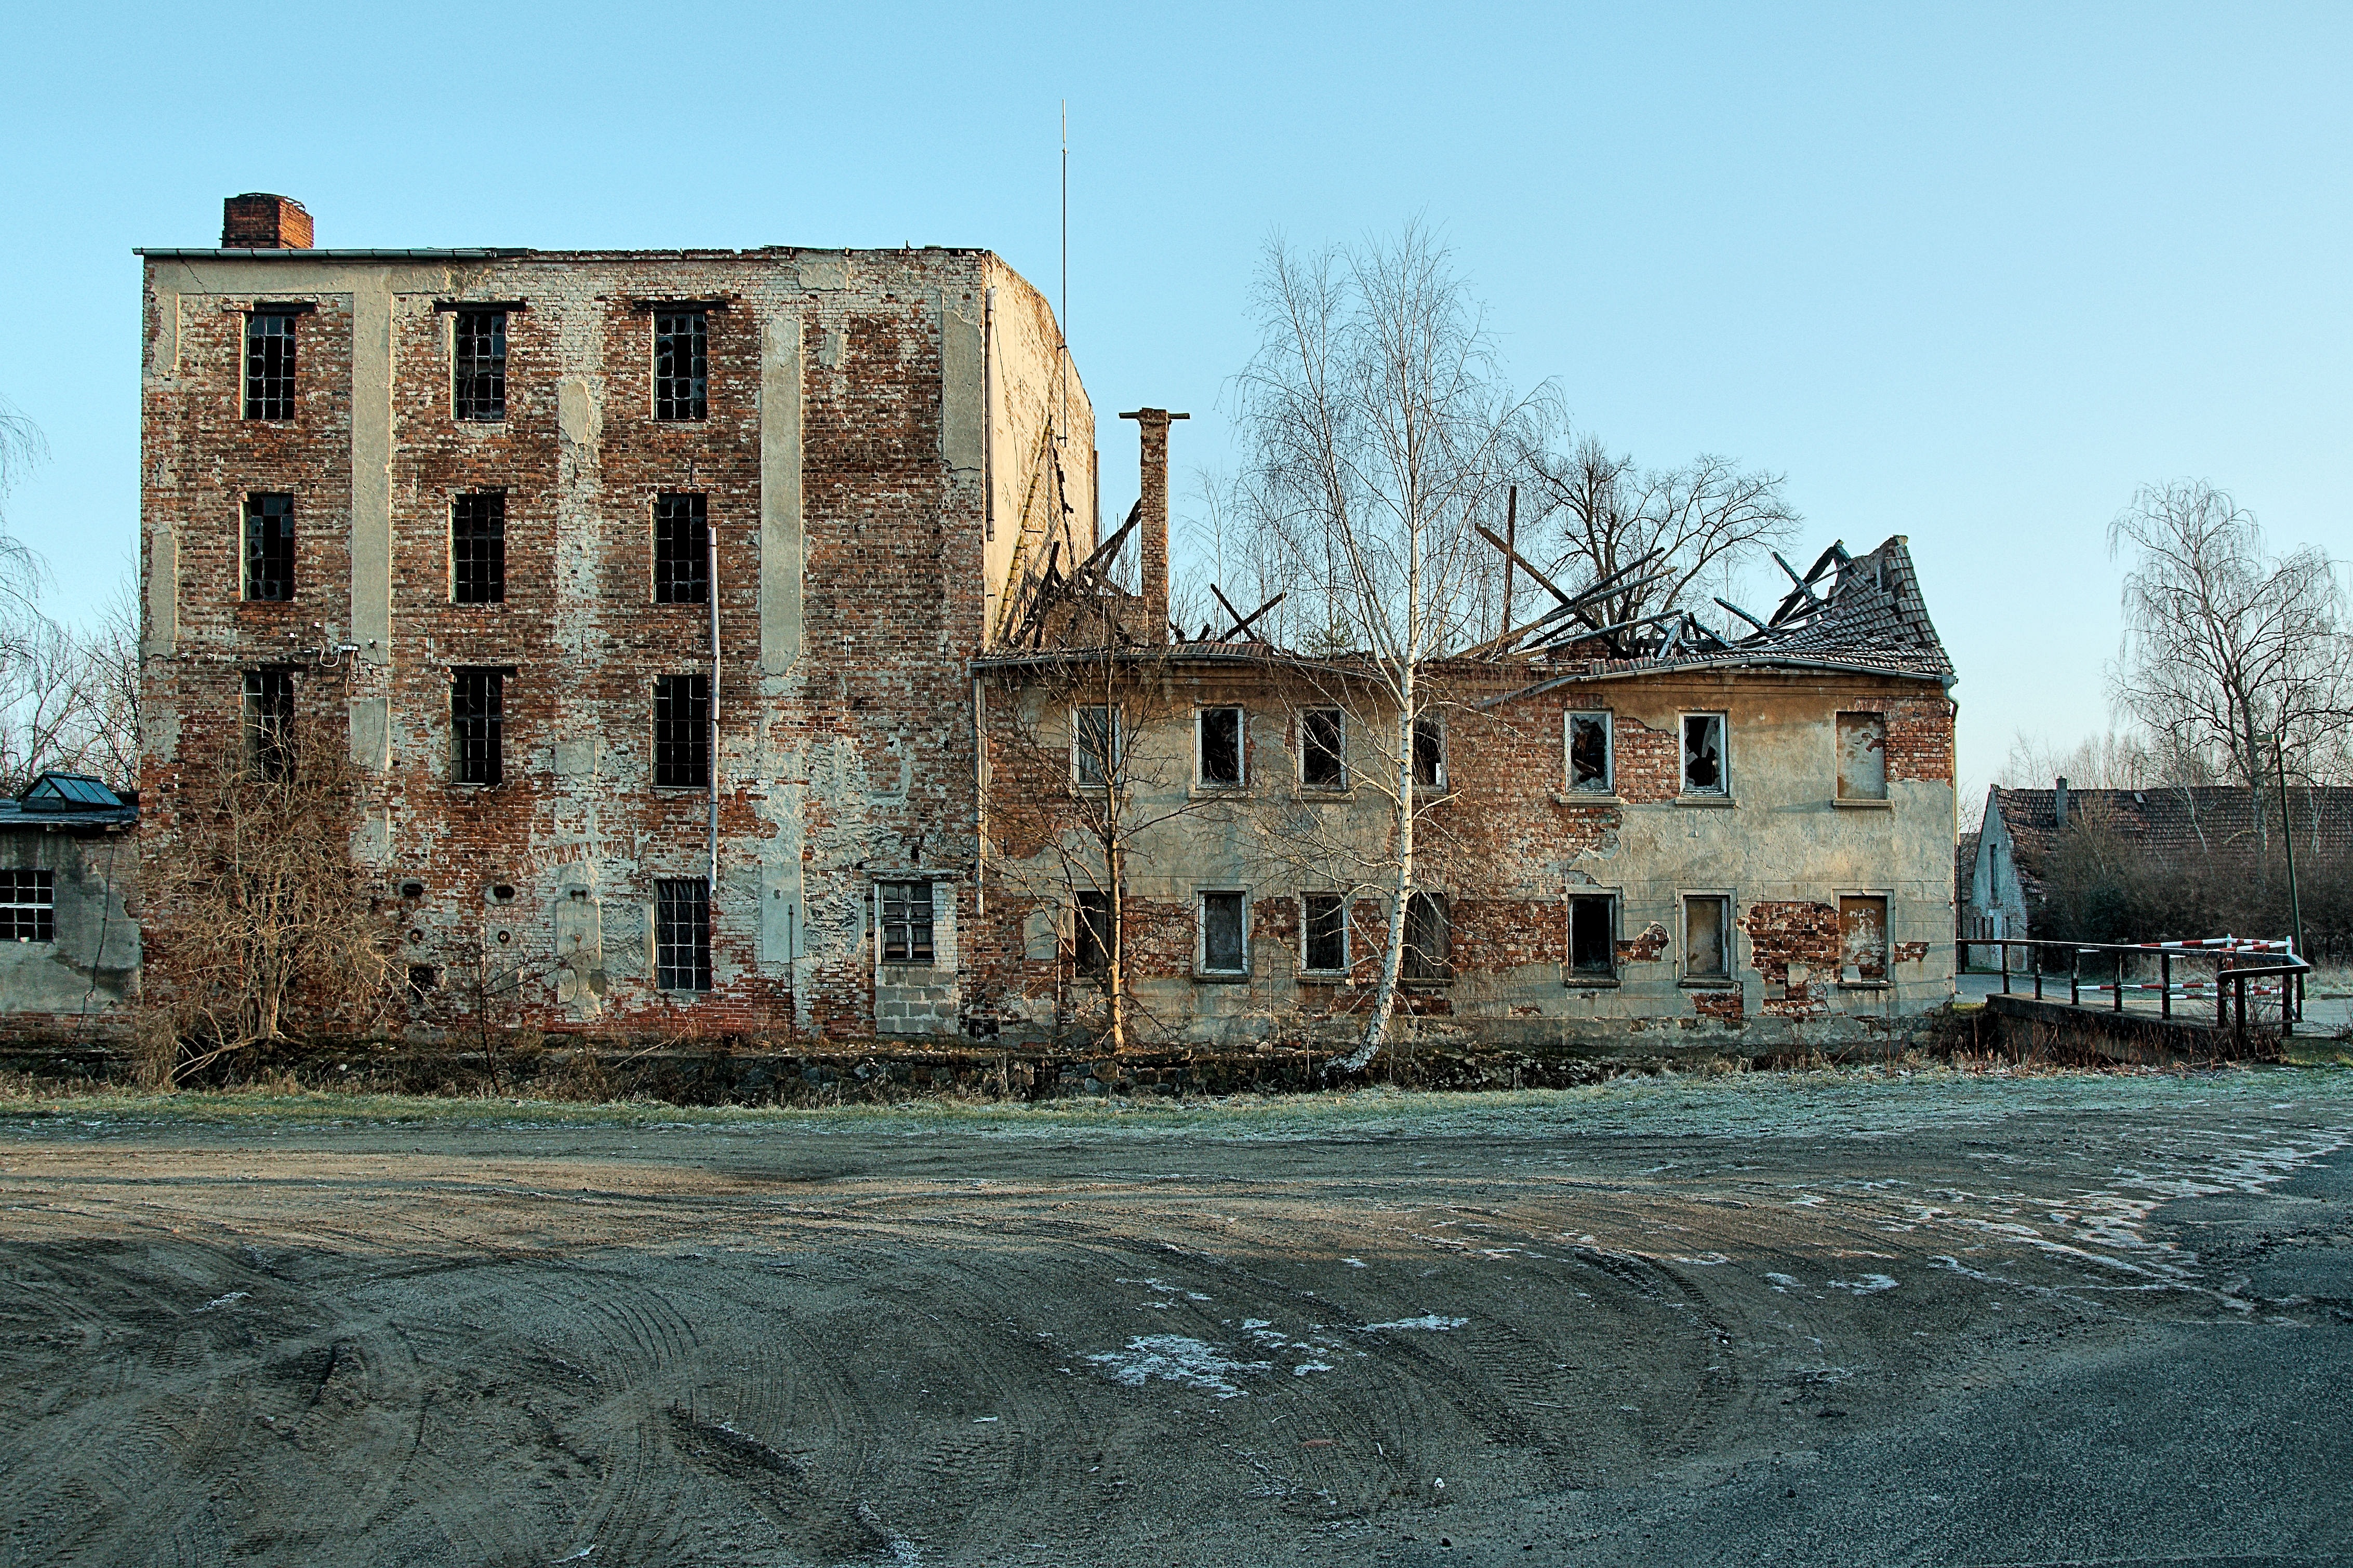
architecture, house, town, building, chateau, fortification, ruin, ruins, monastery, history, estate, leave, lapsed, old factory, urban area, ancient history